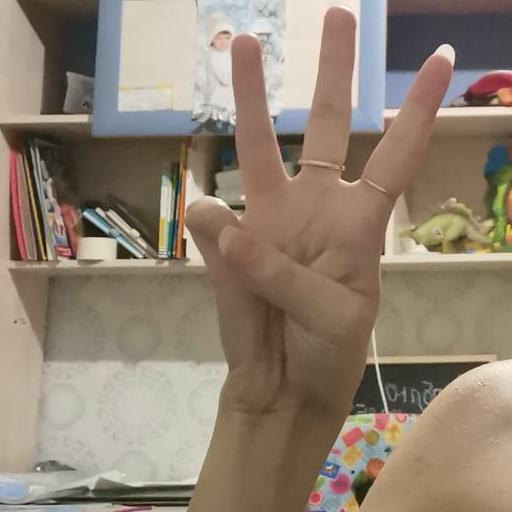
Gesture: three